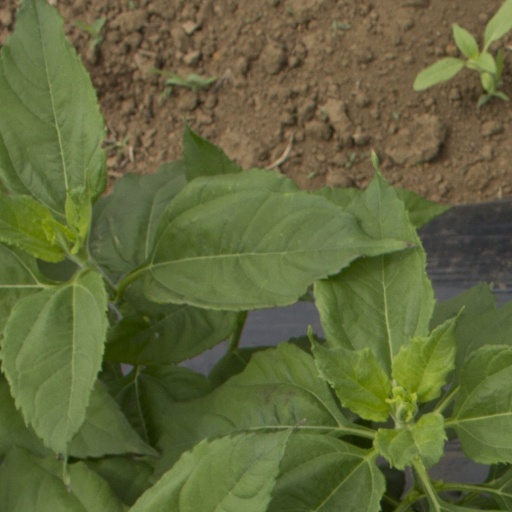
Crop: Jerusalem artichoke